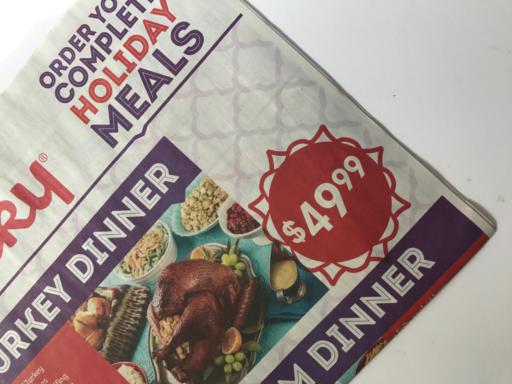
Waste category: paper